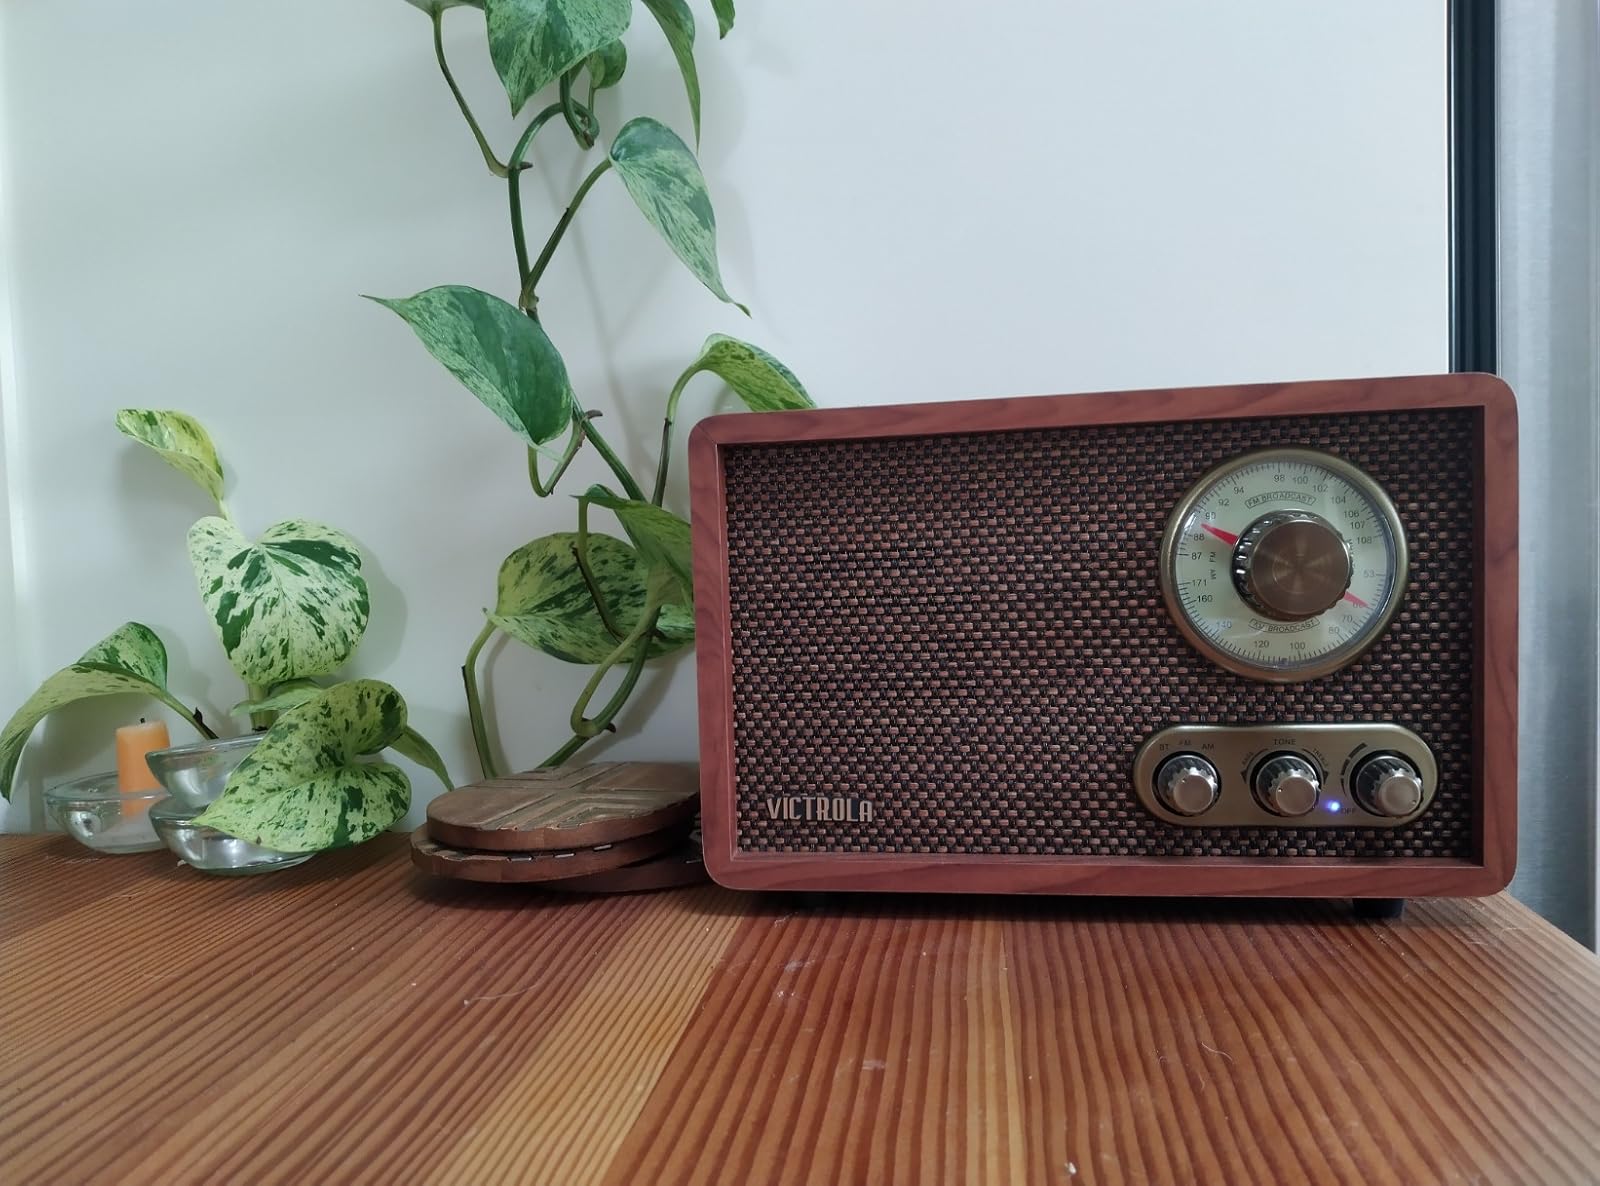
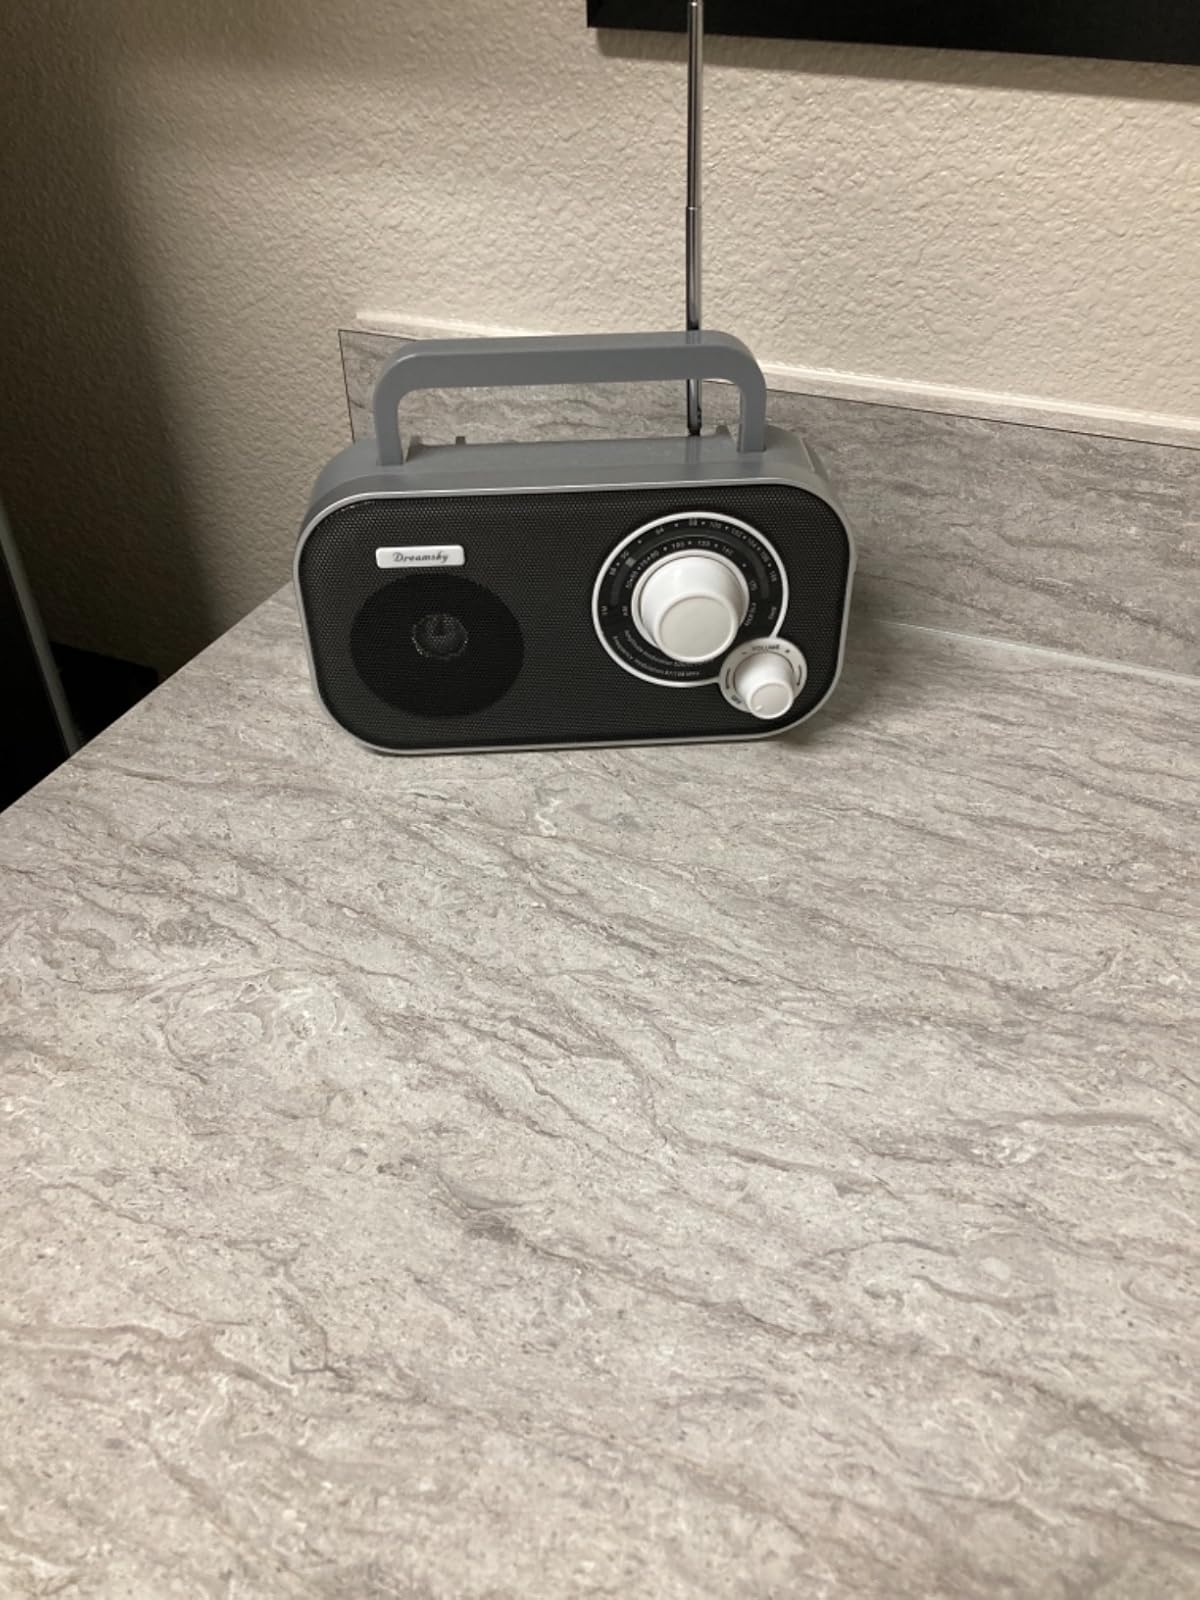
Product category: radio
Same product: no